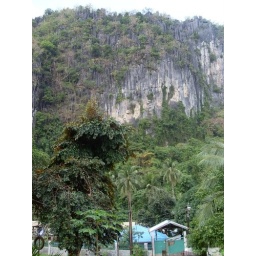
this was the view from the balcony in our house in El Nido - pretty spectacular